Answer in natural language. How many Doorways are visible in the scene? Choose between the following options: 0, 4, 1, 2 or 3
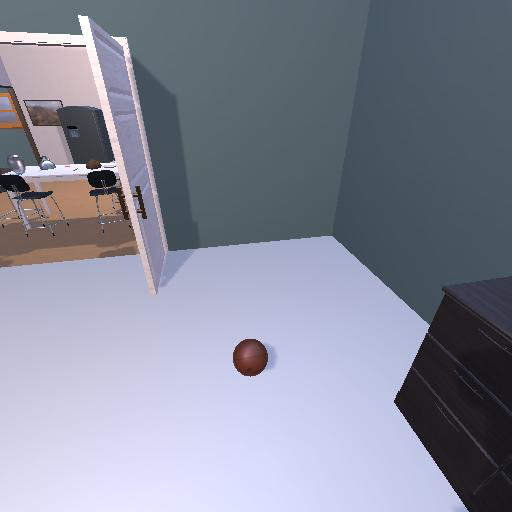
<answer>1</answer>